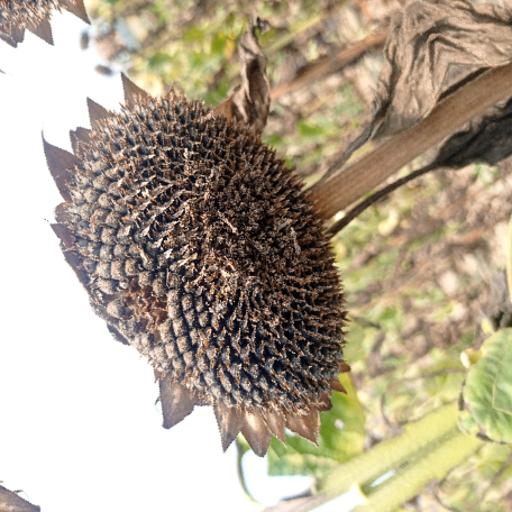
Label: Gray_mold